The Swords of Night and Day

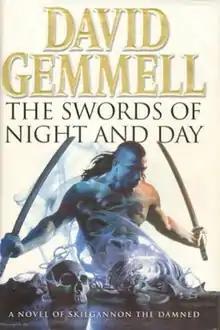
First edition (UK)

The Swords of Night and Day is a fantasy novel by David Gemmell, as well as a pair of legendary swords within the book. They also appear in Gemmell's book "White Wolf". The book is set 1000 years following the death of Olek Skilgannon.